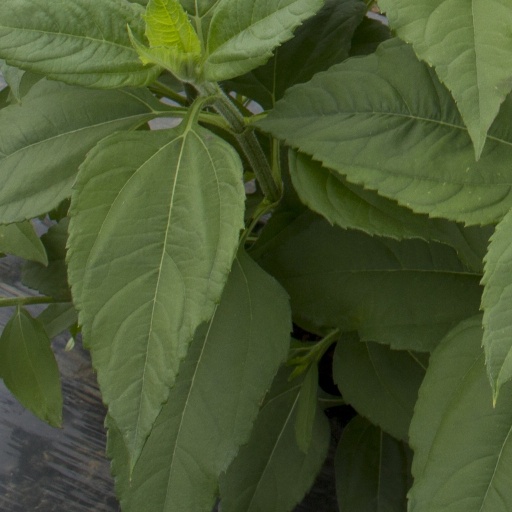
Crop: Jerusalem artichoke